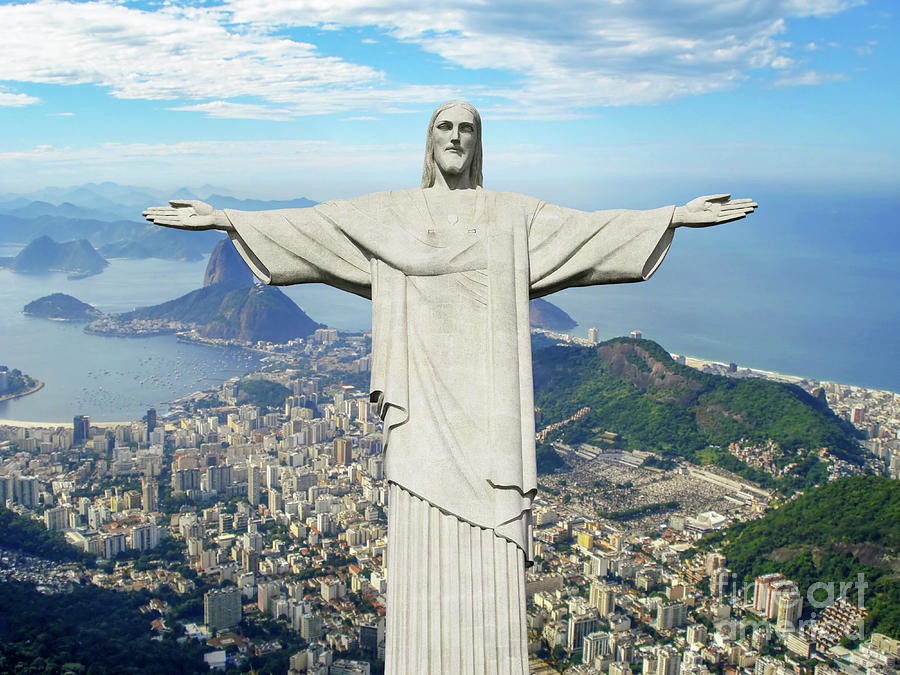
Landmark: Christ the Reedemer